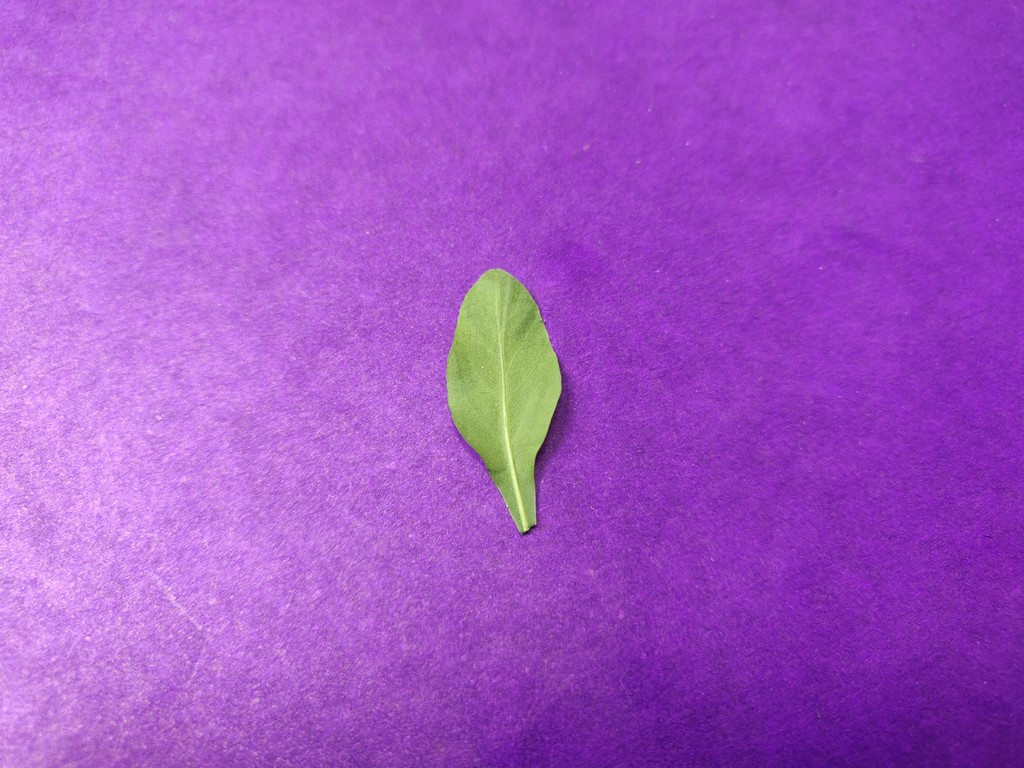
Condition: Healthy
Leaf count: single
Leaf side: back